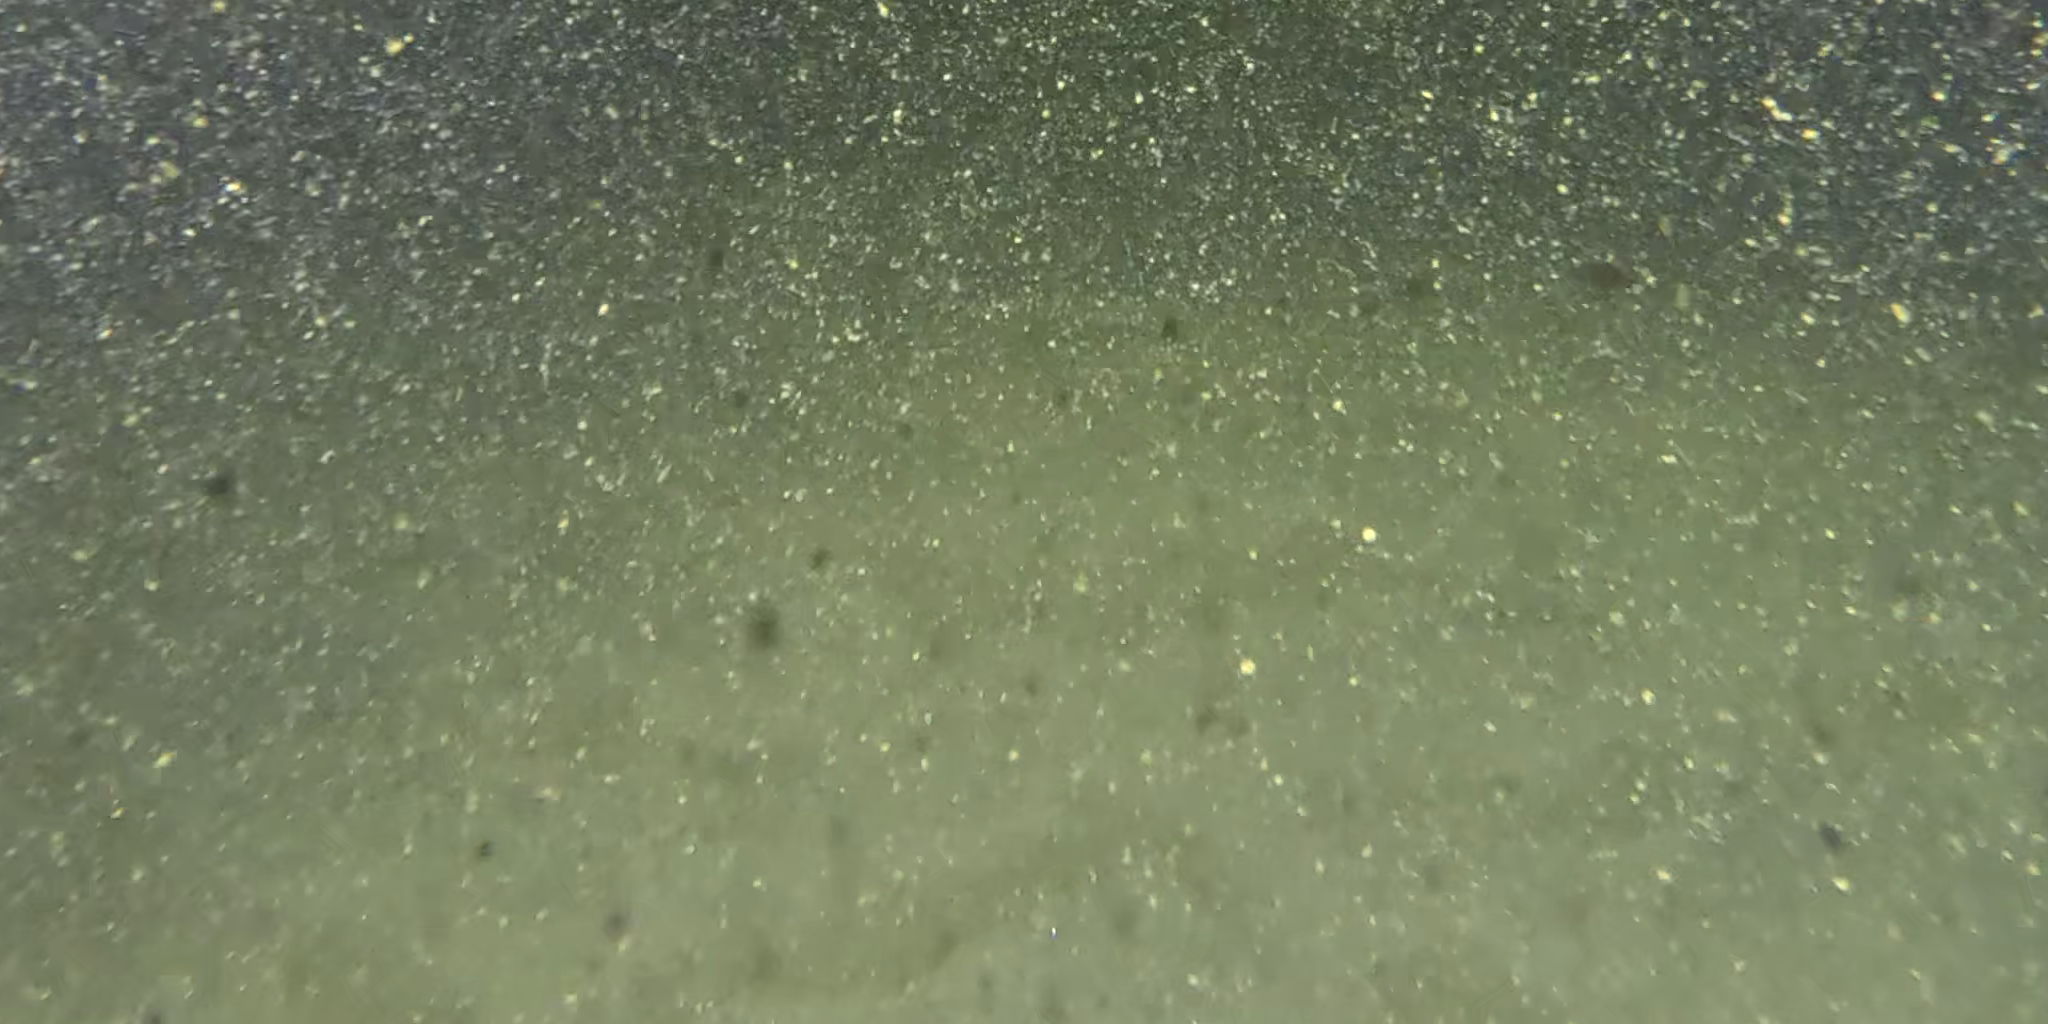
Seabed habitat: sand